Joanne Conaghan

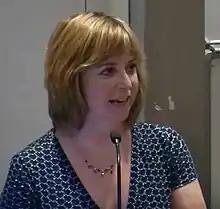
Joanne Conaghan in 2014

Joanne A. F. Conaghan, is an Irish legal scholar based in the UK, specialising in the intersection between gender and the law and in feminist legal studies.